New Strand Shopping Centre

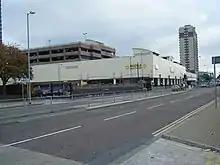
Bootle Bus Station, with the Strand Shopping Centre car park behind

It is served by the Bootle New Strand railway station running on the Northern Line, with trains running to Southport and Liverpool city centre. The station was renamed from "Marsh Lane" in honour of the new shopping centre development. Bus links to the Strand became much improved following the extension which took place during 1999, which included a new bus terminal amongst other extensions to the main building.